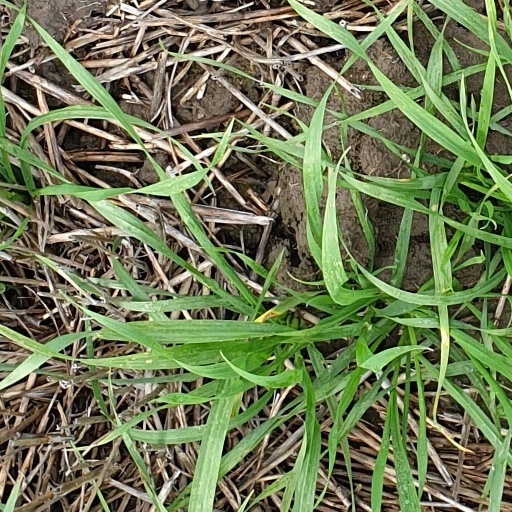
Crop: wheat